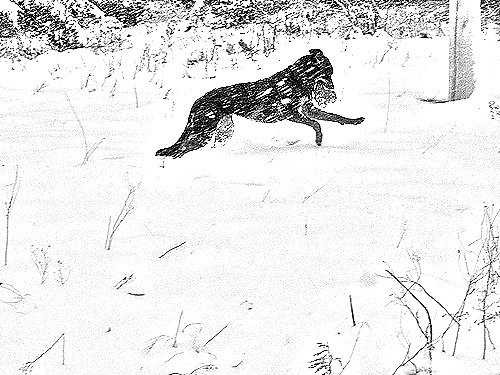
Portrait style: Sketch Portrait